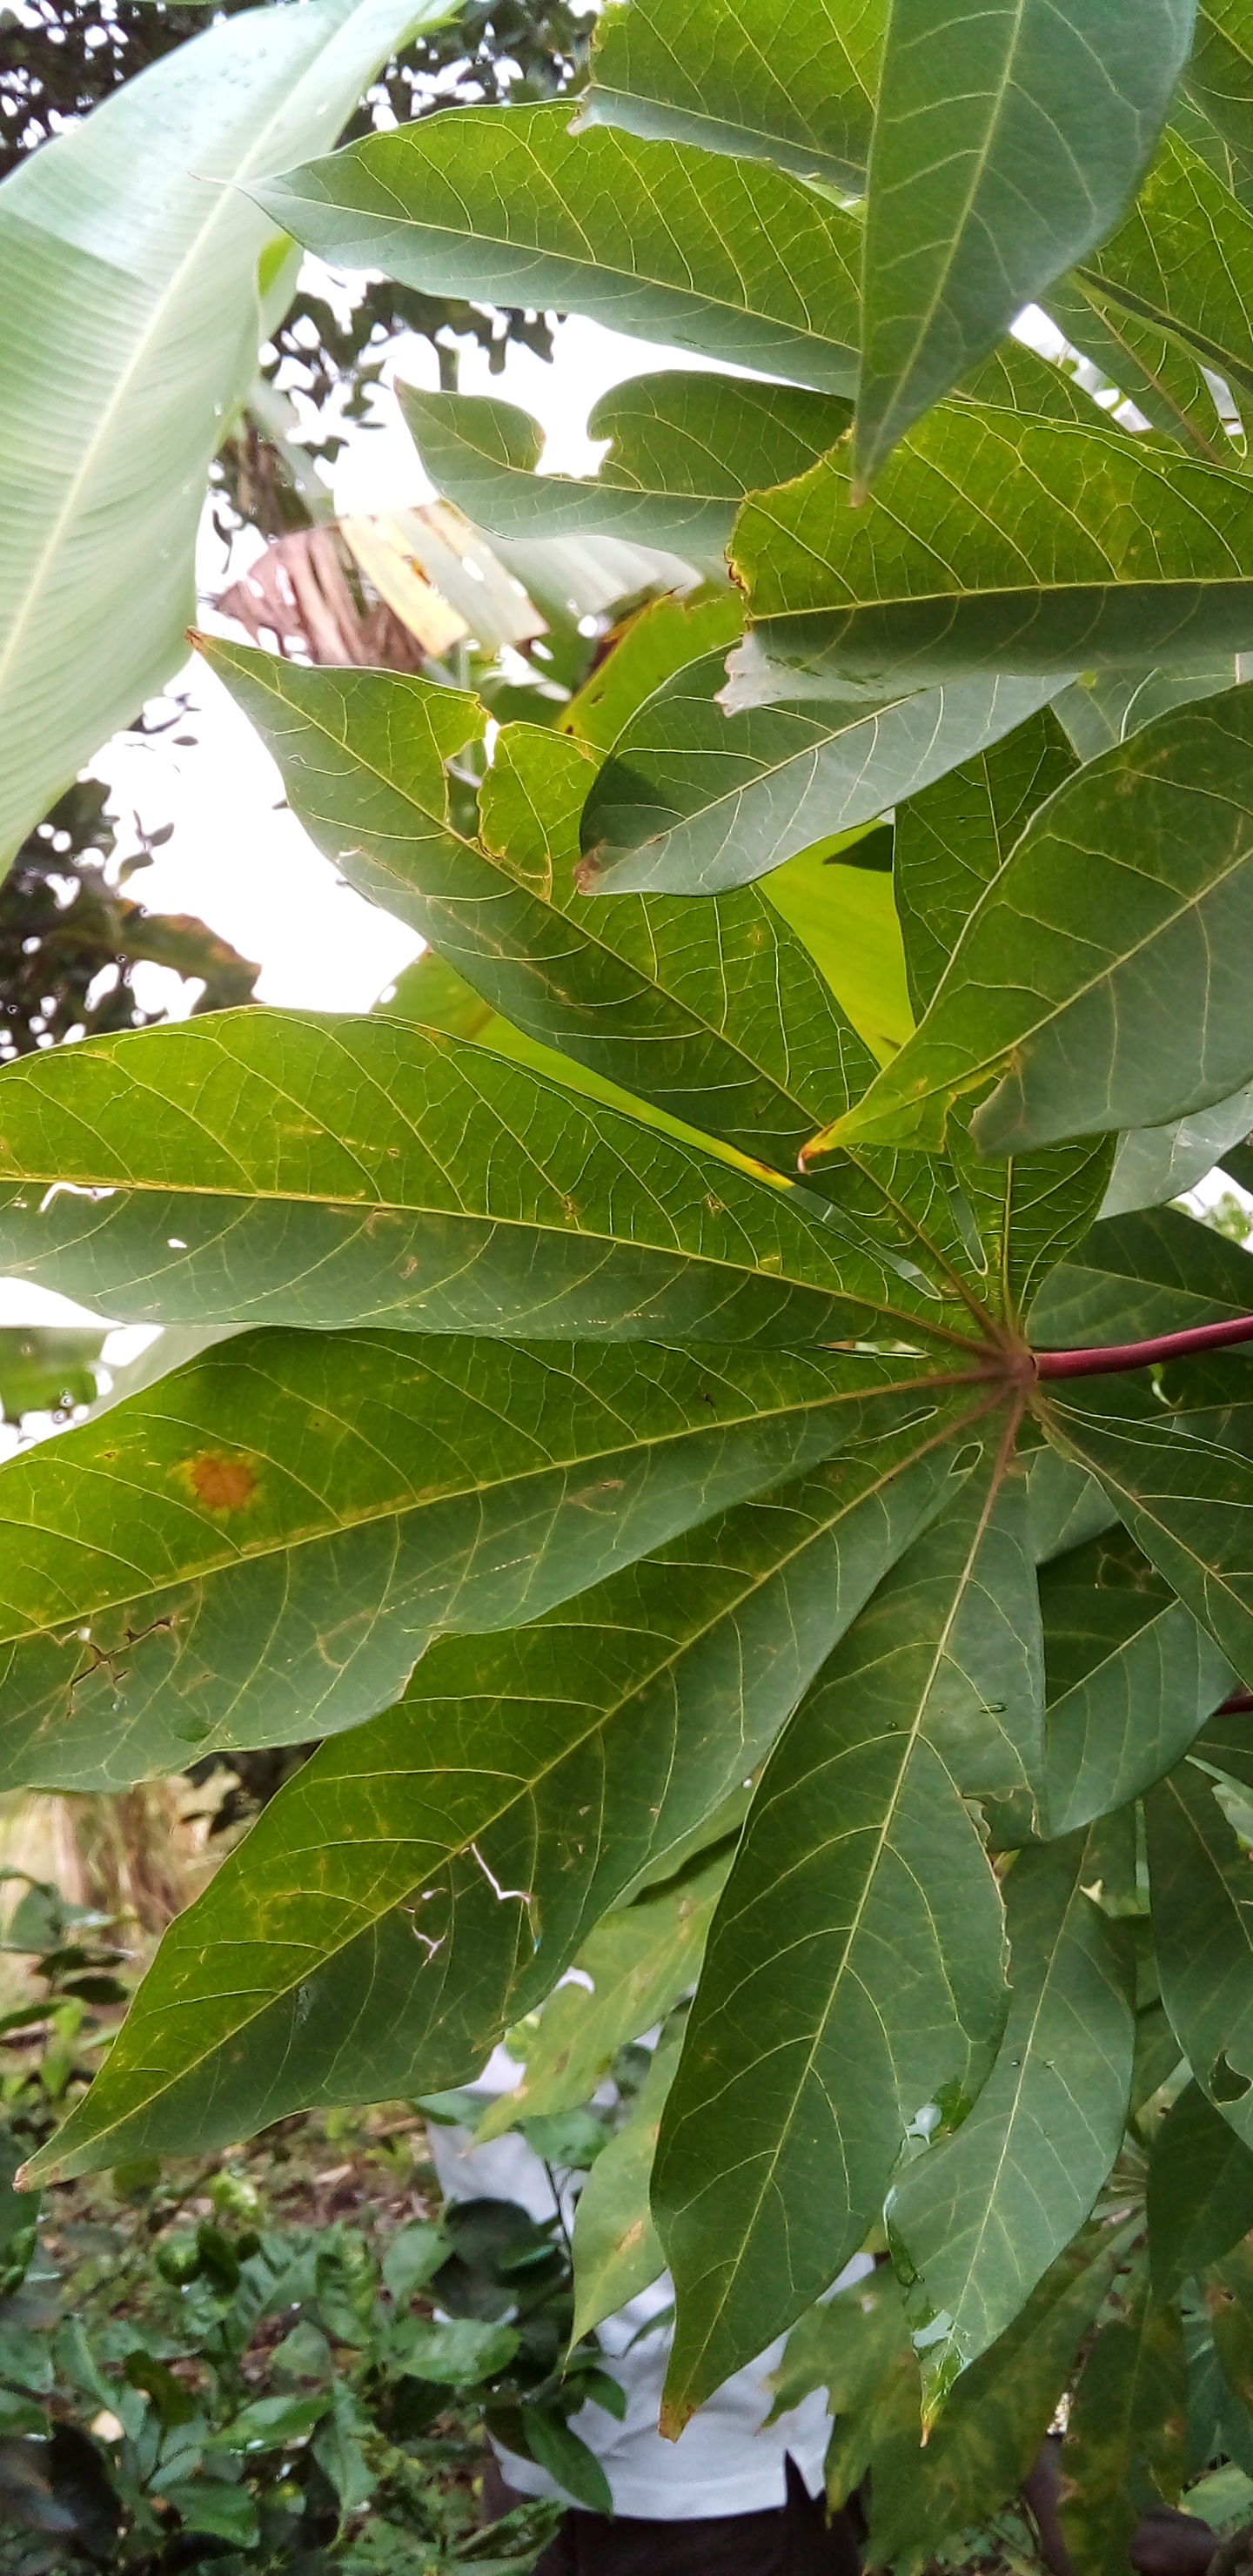
Label: cassava brown streak disease (cbsd)